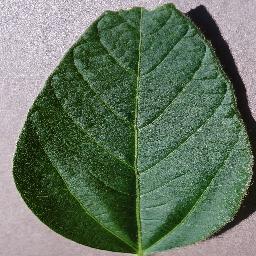
Label: Soybean___healthy